Chris Dodd 2008 presidential campaign

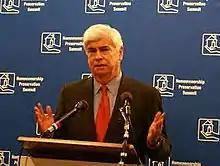
Chris Dodd addressing the Homeownership Preservation Summit in April 2007

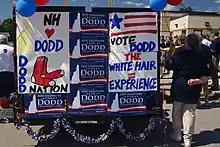
Dodd campaign signs in New Hampshire highlight the importance of the first primary state

In April, Dodd campaigned in New Hampshire, Iowa, and returned to South Carolina. While on the trail Dodd participated in a virtual town hall sponsored by the website MoveOn.org. When he was asked the question "...what is the best and fastest way to get out of Iraq?" he answered, "We ought to start redeploying this evening...We ought to begin immediately. I would not wait any longer." Continuing on the trail, Dodd sponsored what was called by "The Washington Post", the "most radical plan" to combat global warming. It included a corporate carbon tax to be levied on corporations to reduce carbon emissions. The plan is part of a larger energy platform of the campaign.